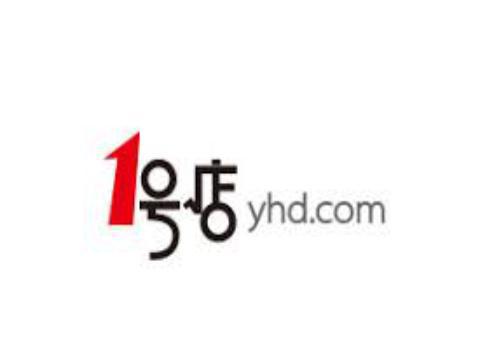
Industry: Electronic